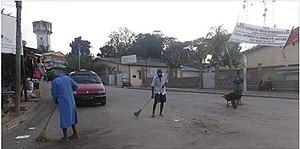
Antsohihy majihy(Ville propre)
Antsohihy est une commune urbaine malgache, chef-lieu du district éponyme, située dans la partie ouest de la région de Sofia dans la province de Mahajanga. Elle est proche de la Réserve spéciale de Bora.
Antsohihy est une commune urbaine malgache, chef-lieu du district éponyme, située dans la partie ouest de la région de Sofia. Elle est proche de la Réserve spéciale de Bora.